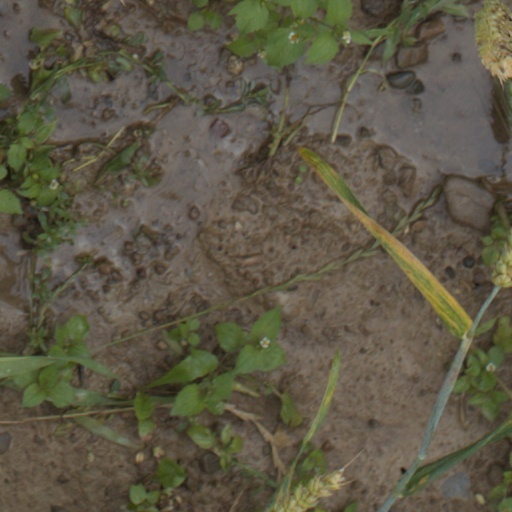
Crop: wheat